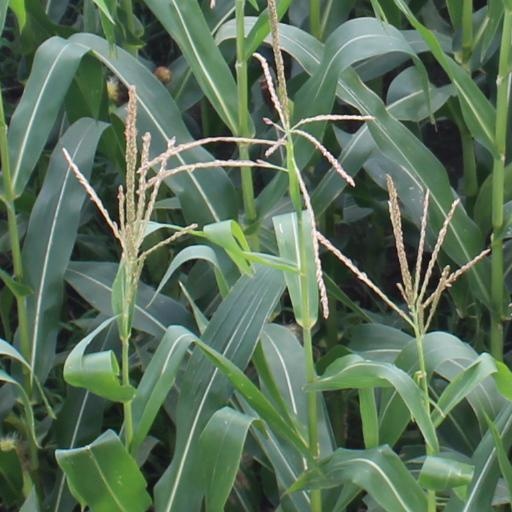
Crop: maize; corn